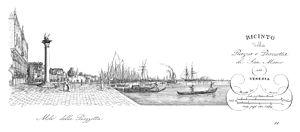
Dionisio Moretti est un dessinateur et graveur vénitien, né à Corfou en 1790 et mort à Venise en 1834.